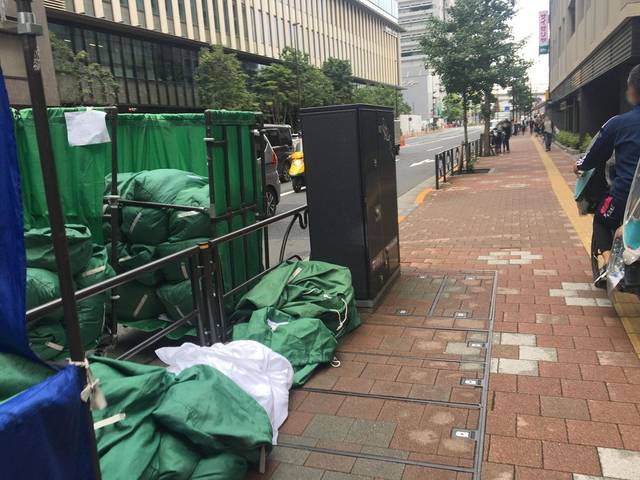
Region: Japan
Coordinates: 35.71, 139.752